Ranbhoomi

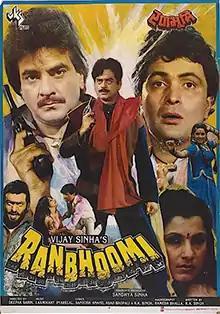
Poster

Ranbhoomi is a 1991 Hindi-language action film, produced by Vijay Sinha under the V.K.S. Films banner and directed by Deepak Sareen. It stars Jeetendra, Rishi Kapoor, Shatrughan Sinha, Dimple Kapadia and Neelam, with music composed by Laxmikant–Pyarelal.